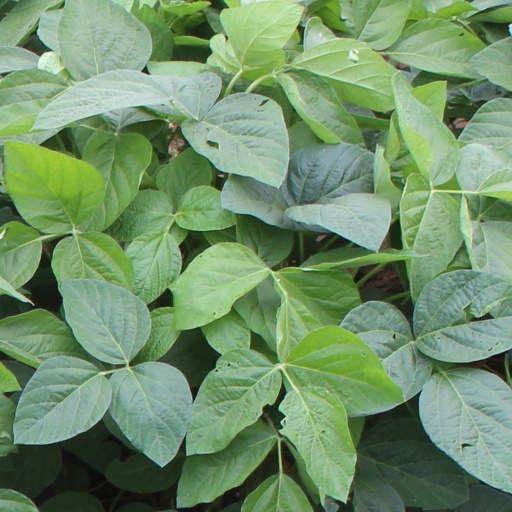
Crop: soybean